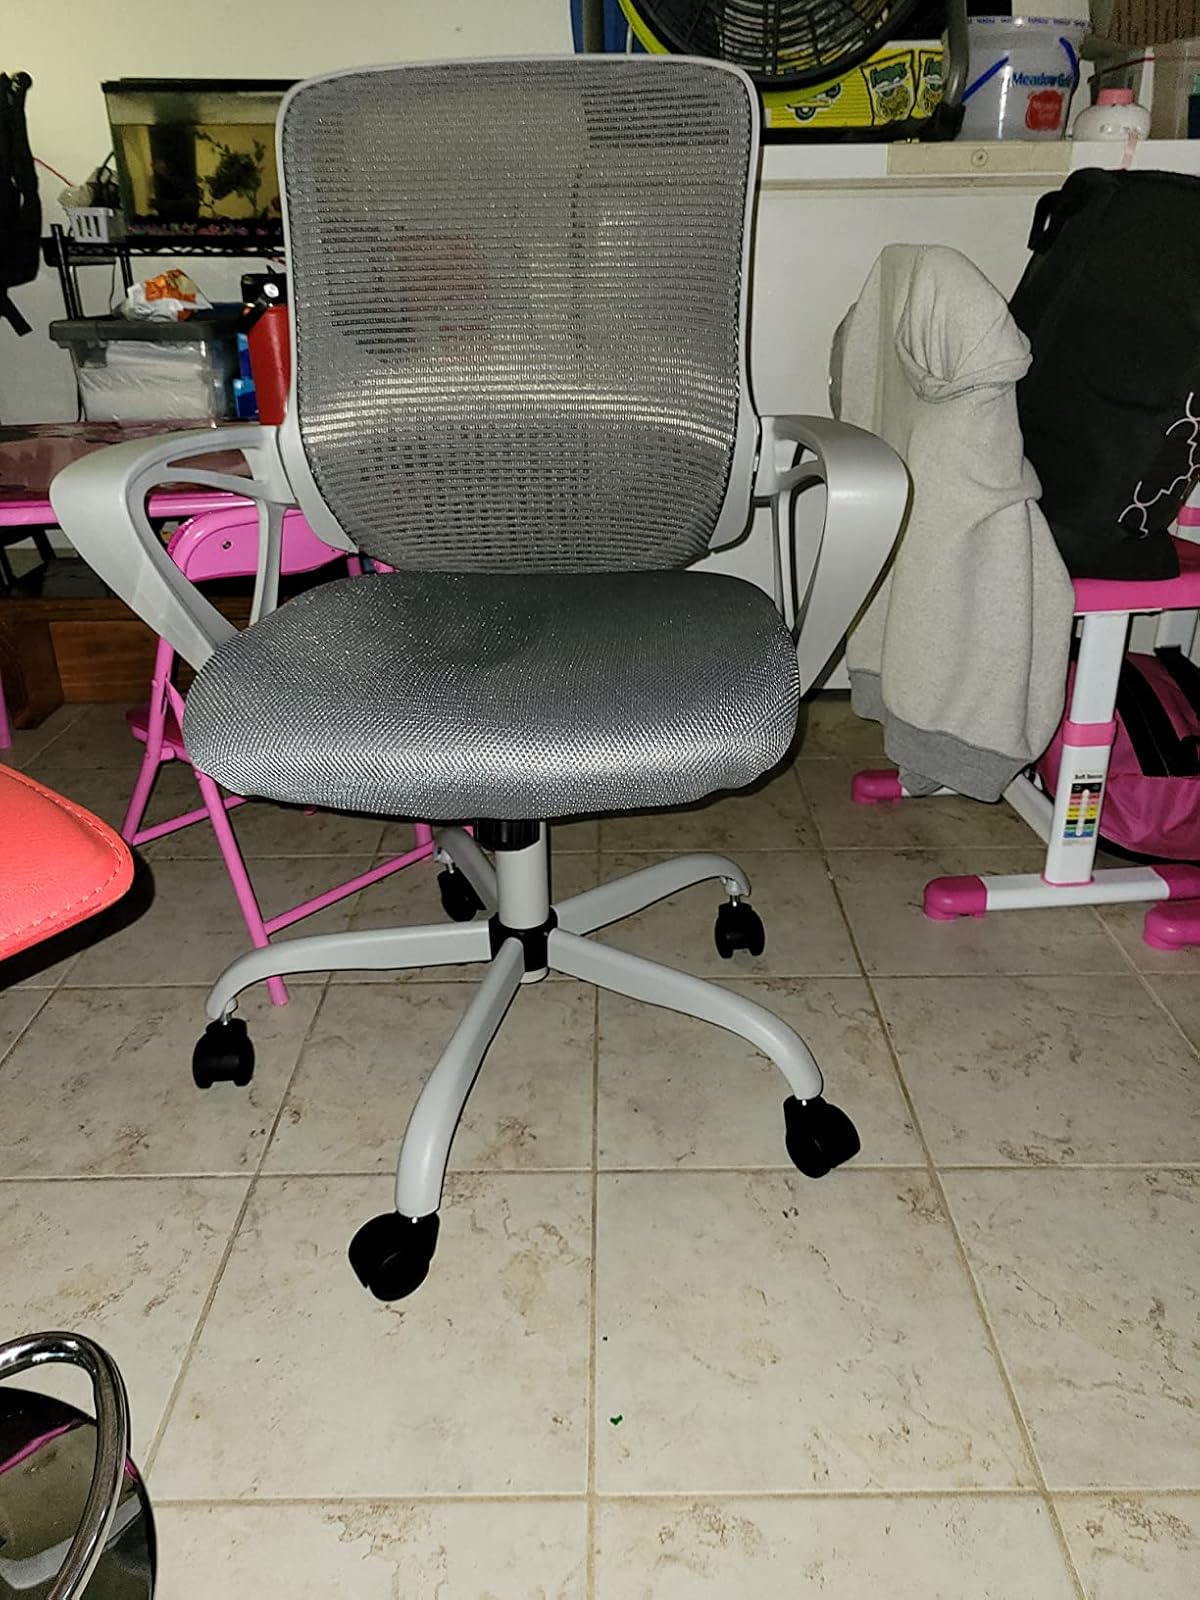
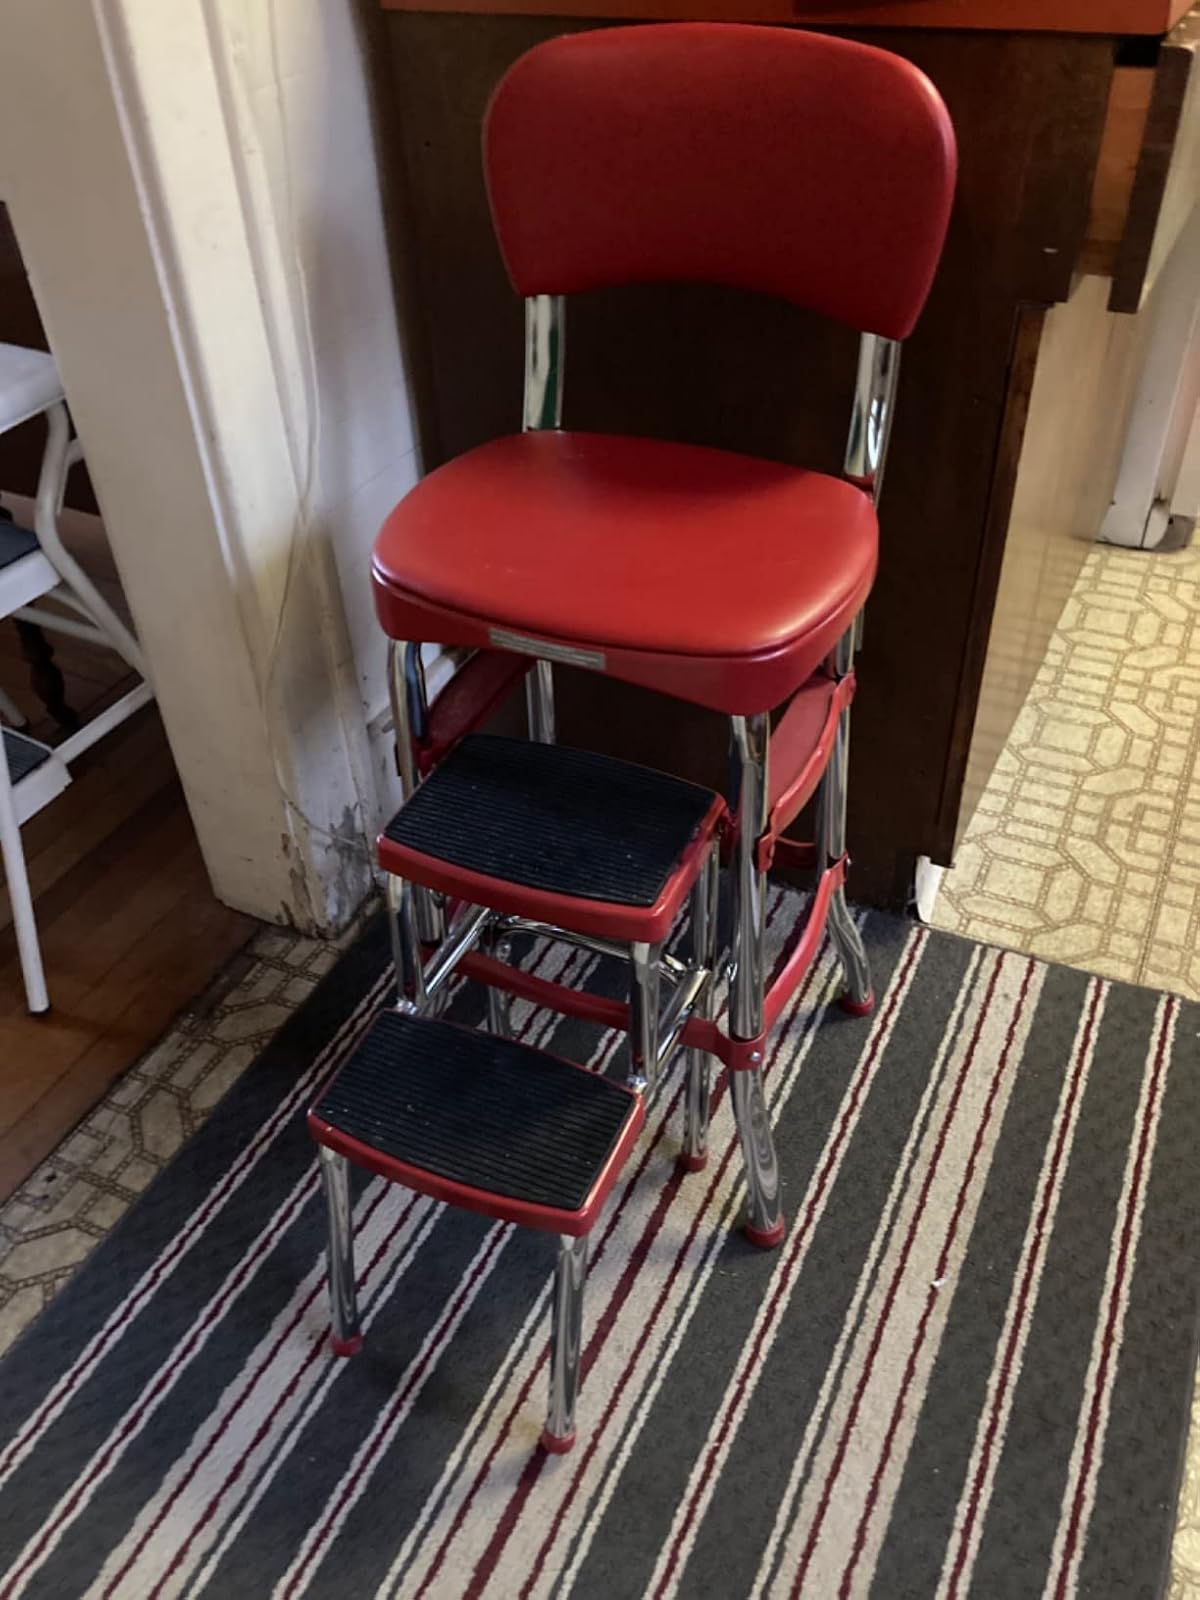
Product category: items_chair
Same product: no